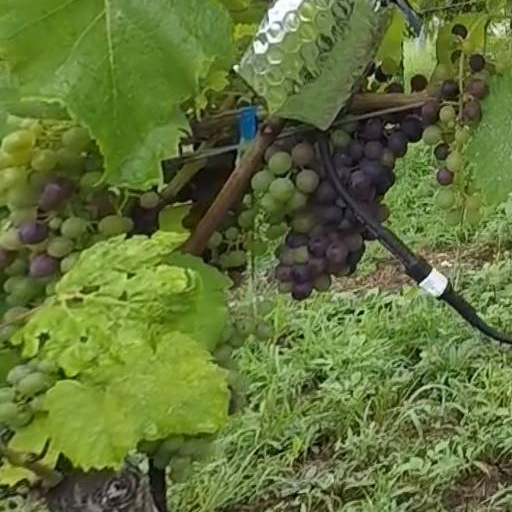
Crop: grape